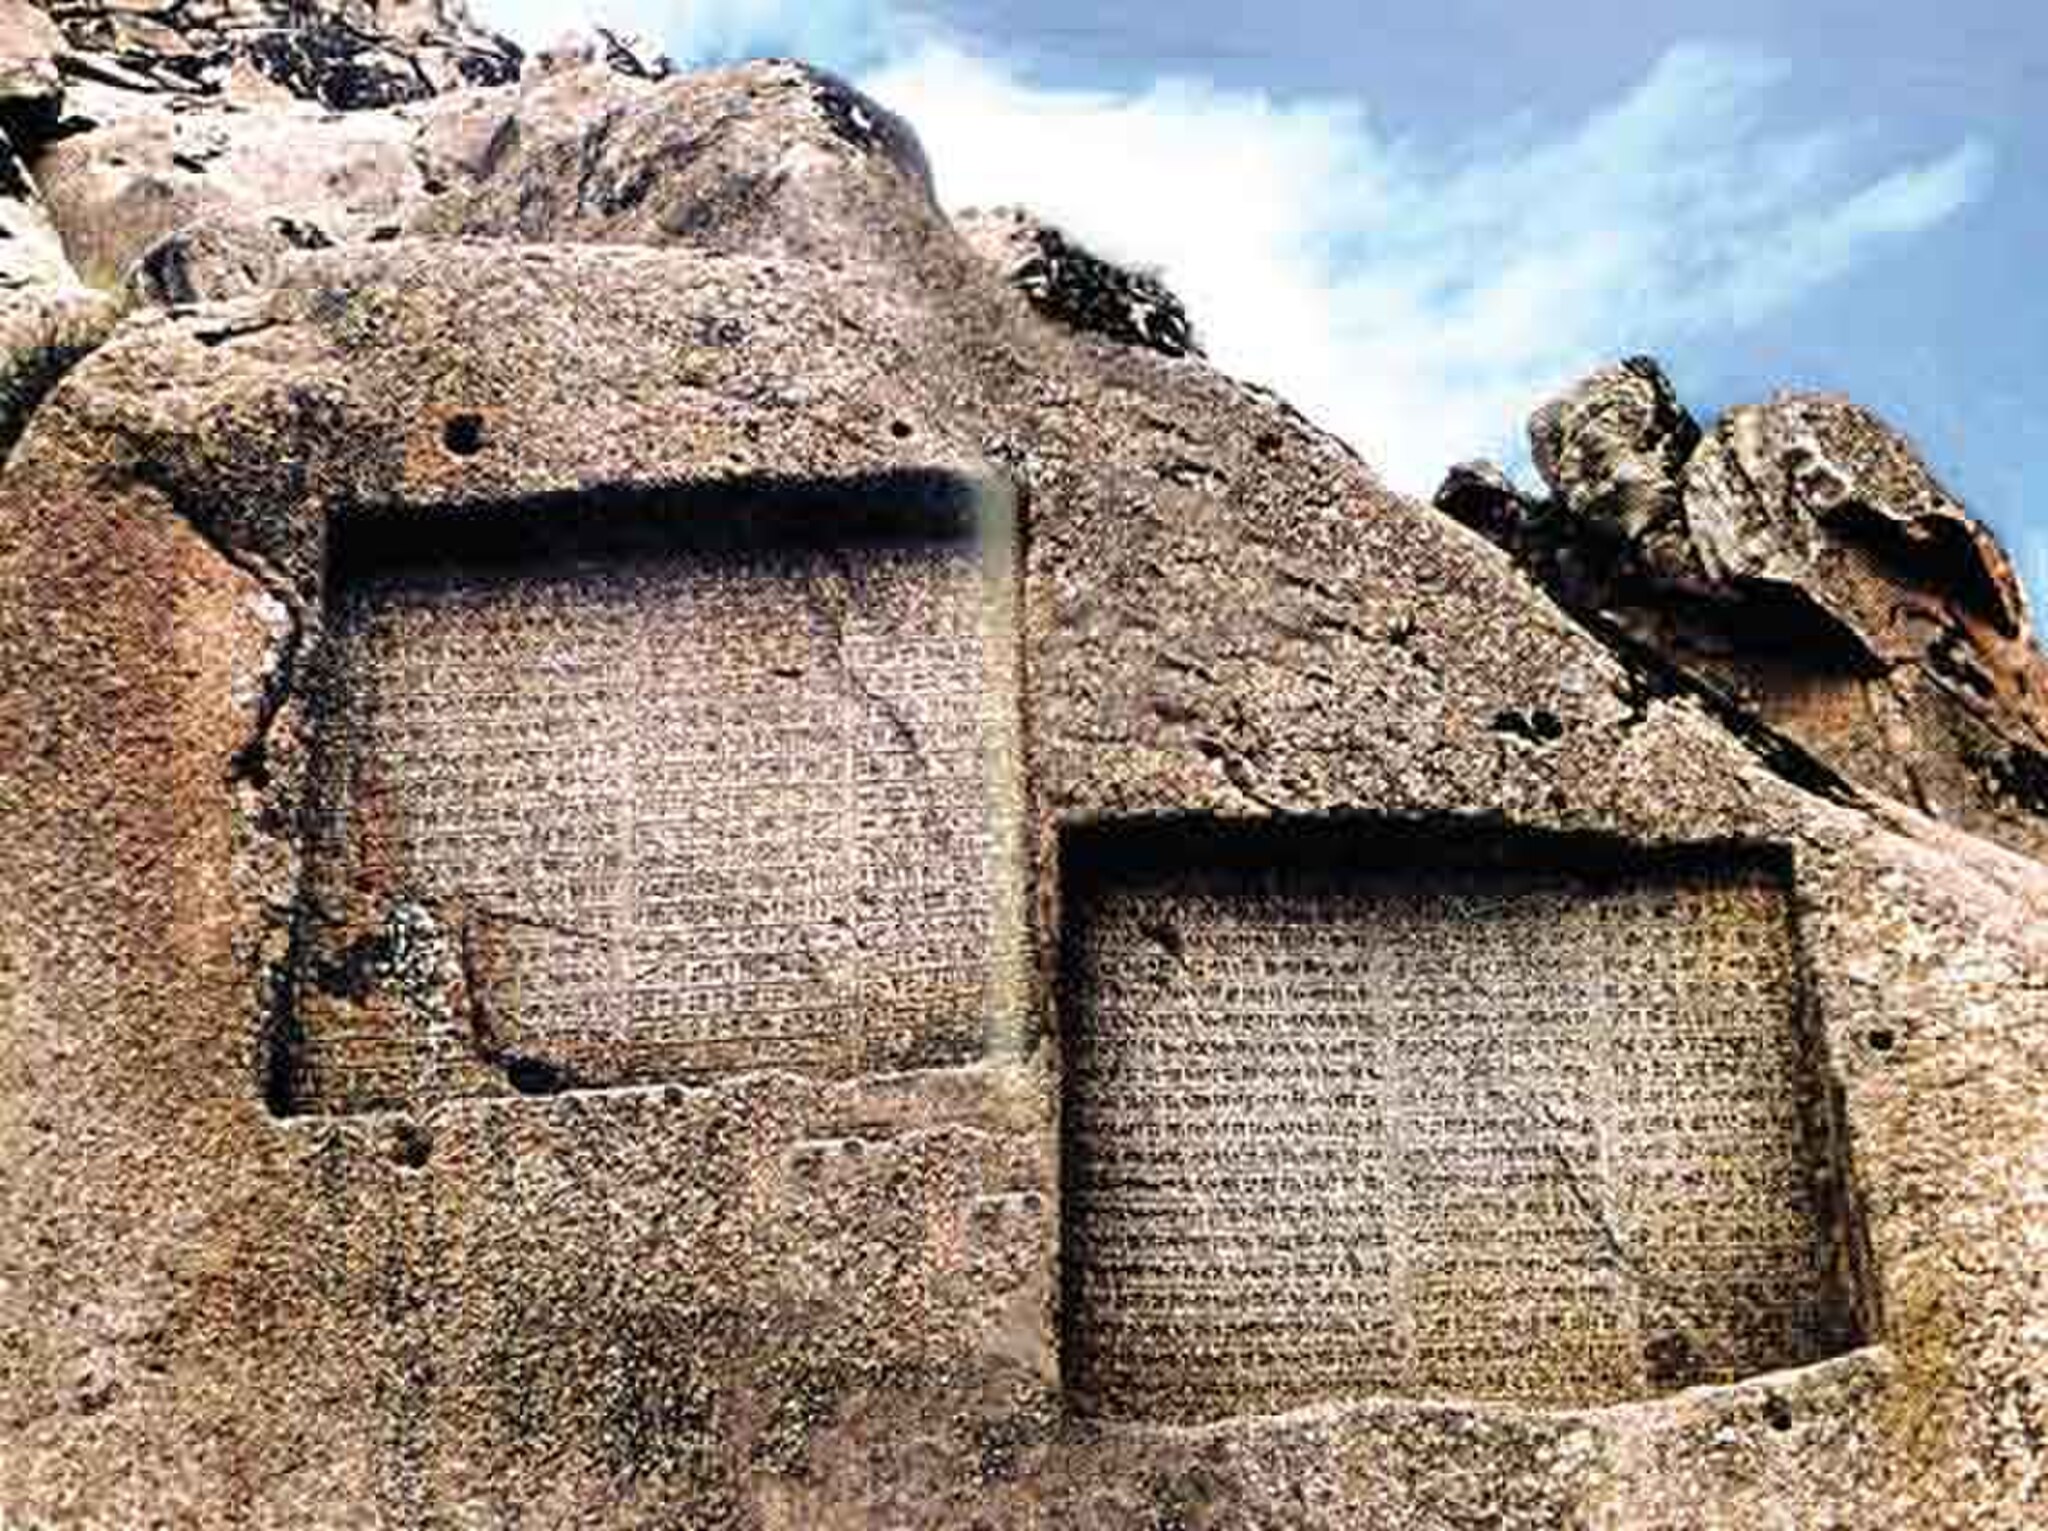
Title: Ganj
Description: Ganj Nameh Inskriptionen
Date: 31 January 2007 (original upload date)
Categories: PD-user, Ganj Nameh inscriptions